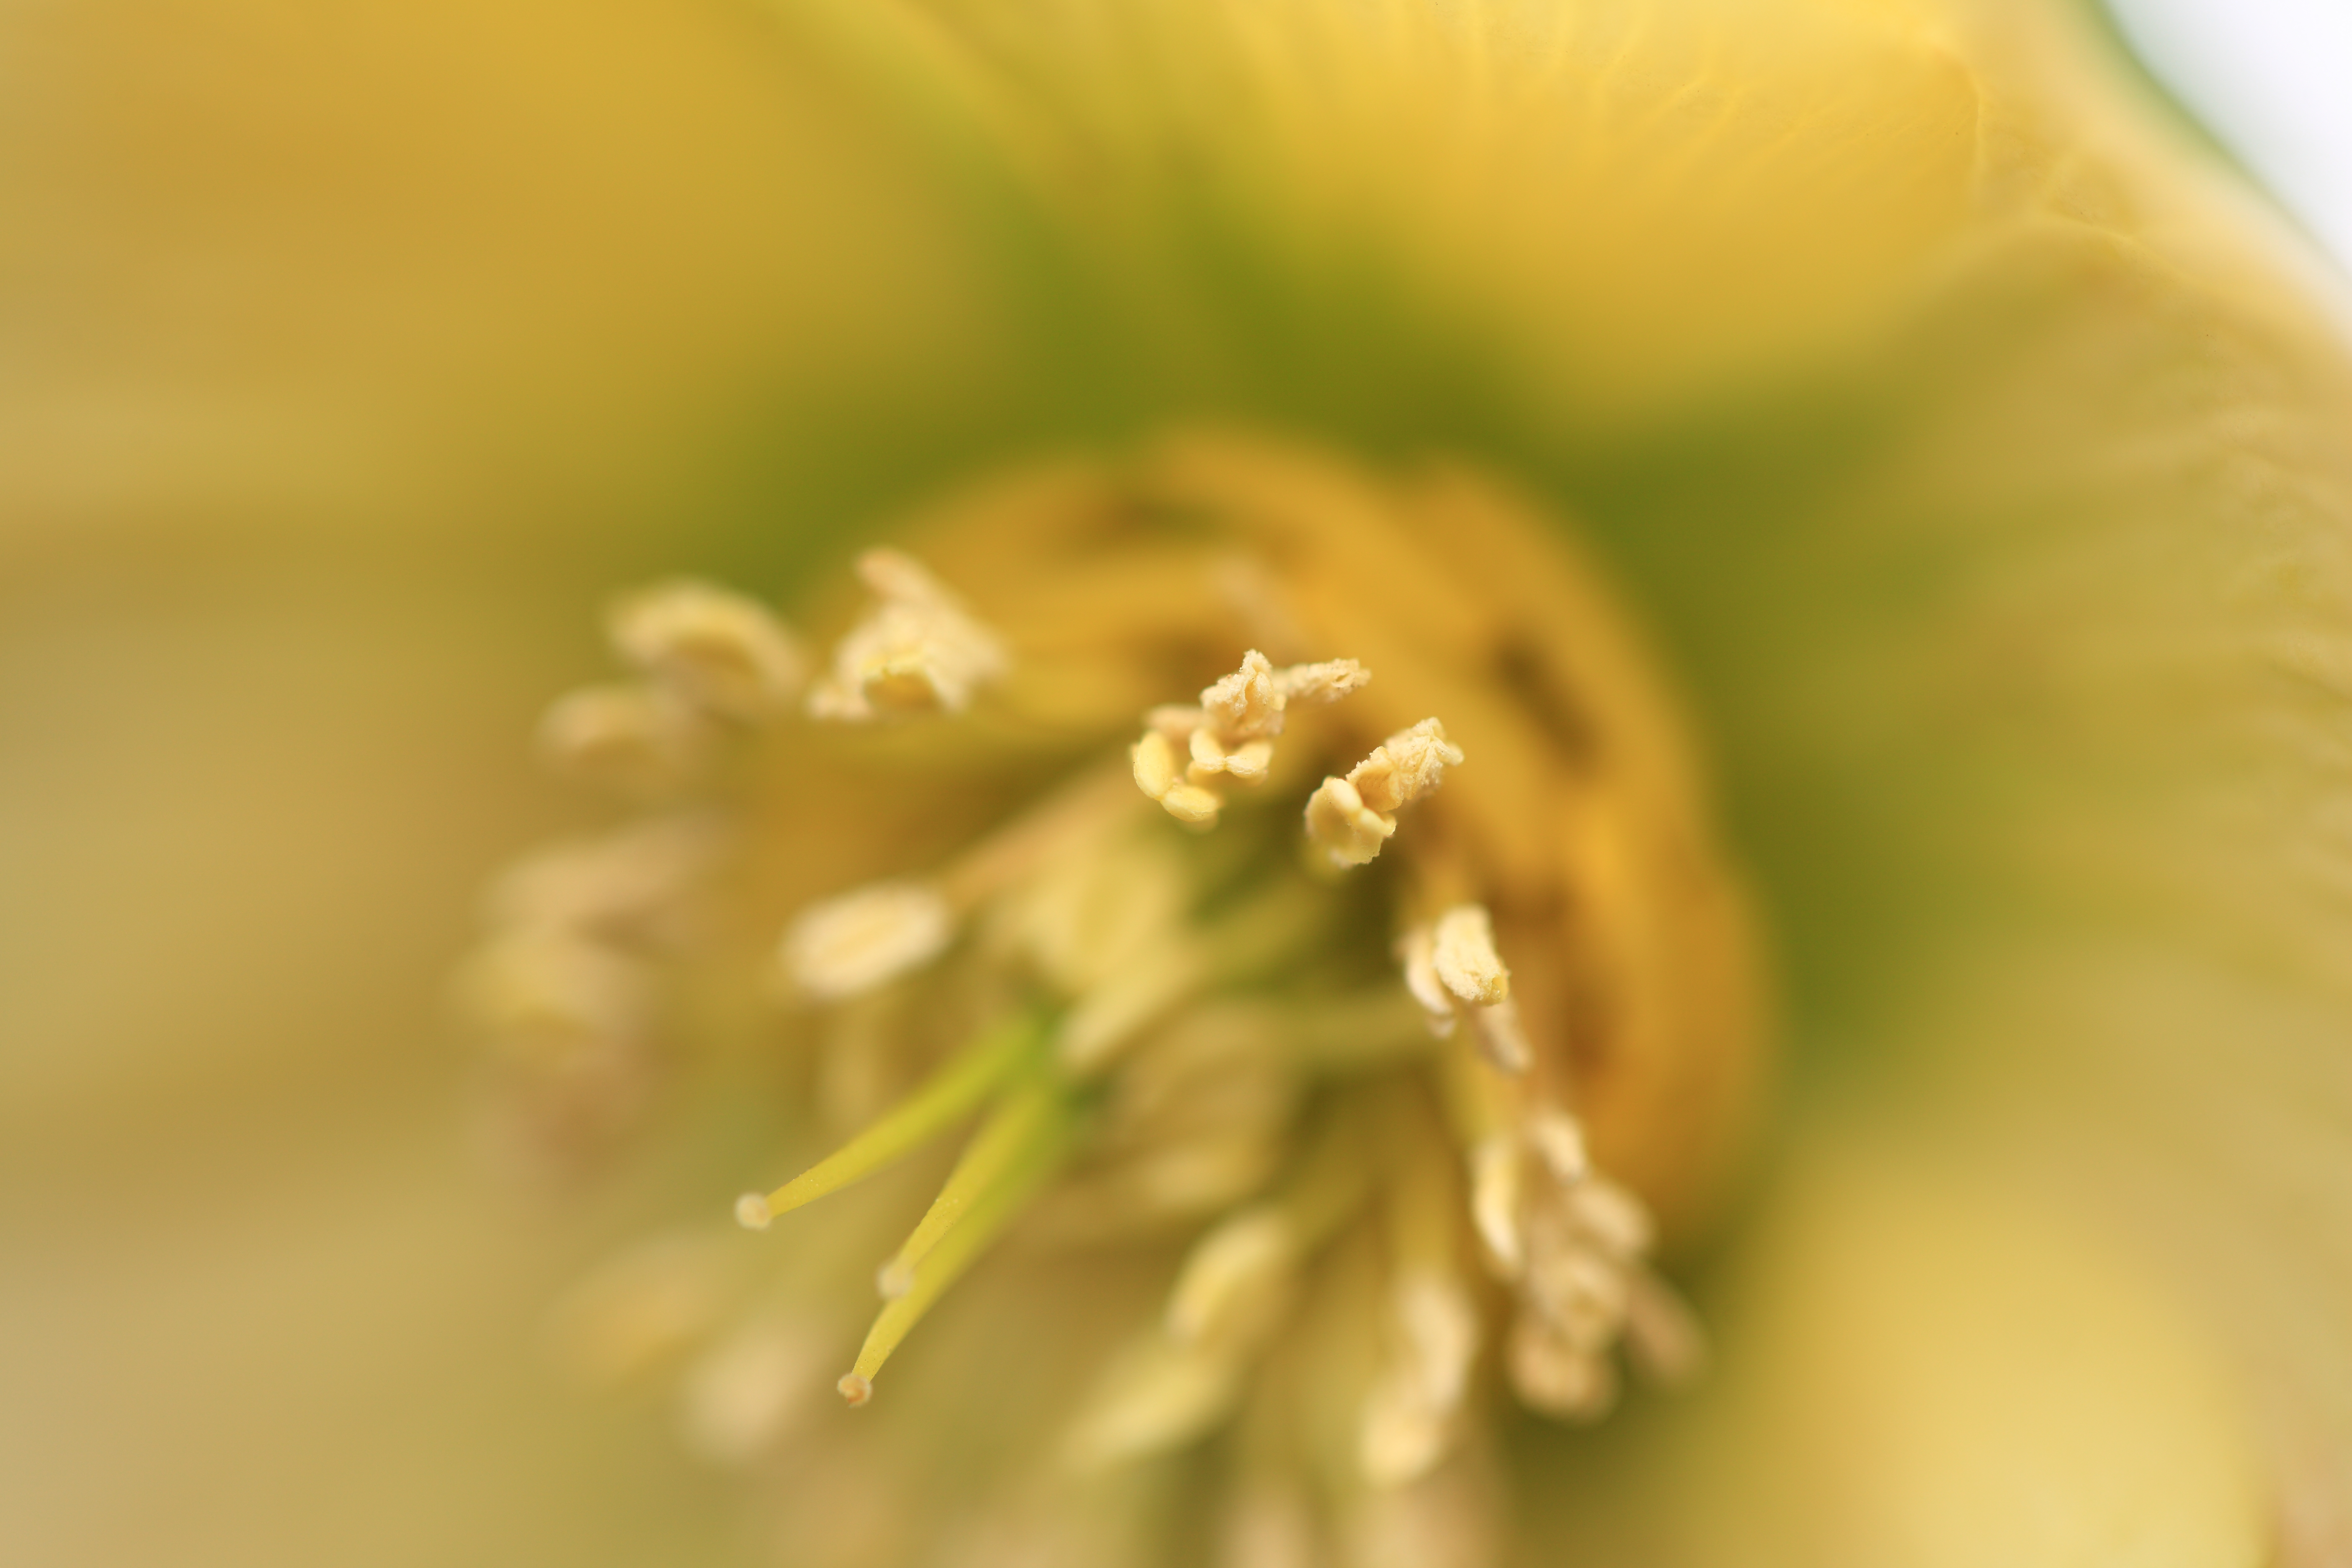
nature, branch, blossom, plant, photography, sunlight, leaf, flower, petal, pollen, food, green, high, produce, botany, yellow, flora, wildflower, close up, 5d, hires, markii, hi, res, resolution, helleborus, hellebores, macro photography, flowering plant, grass family, plant stem, land plant